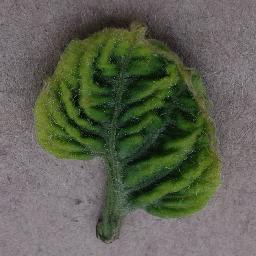
Label: Tomato___Tomato_Yellow_Leaf_Curl_Virus